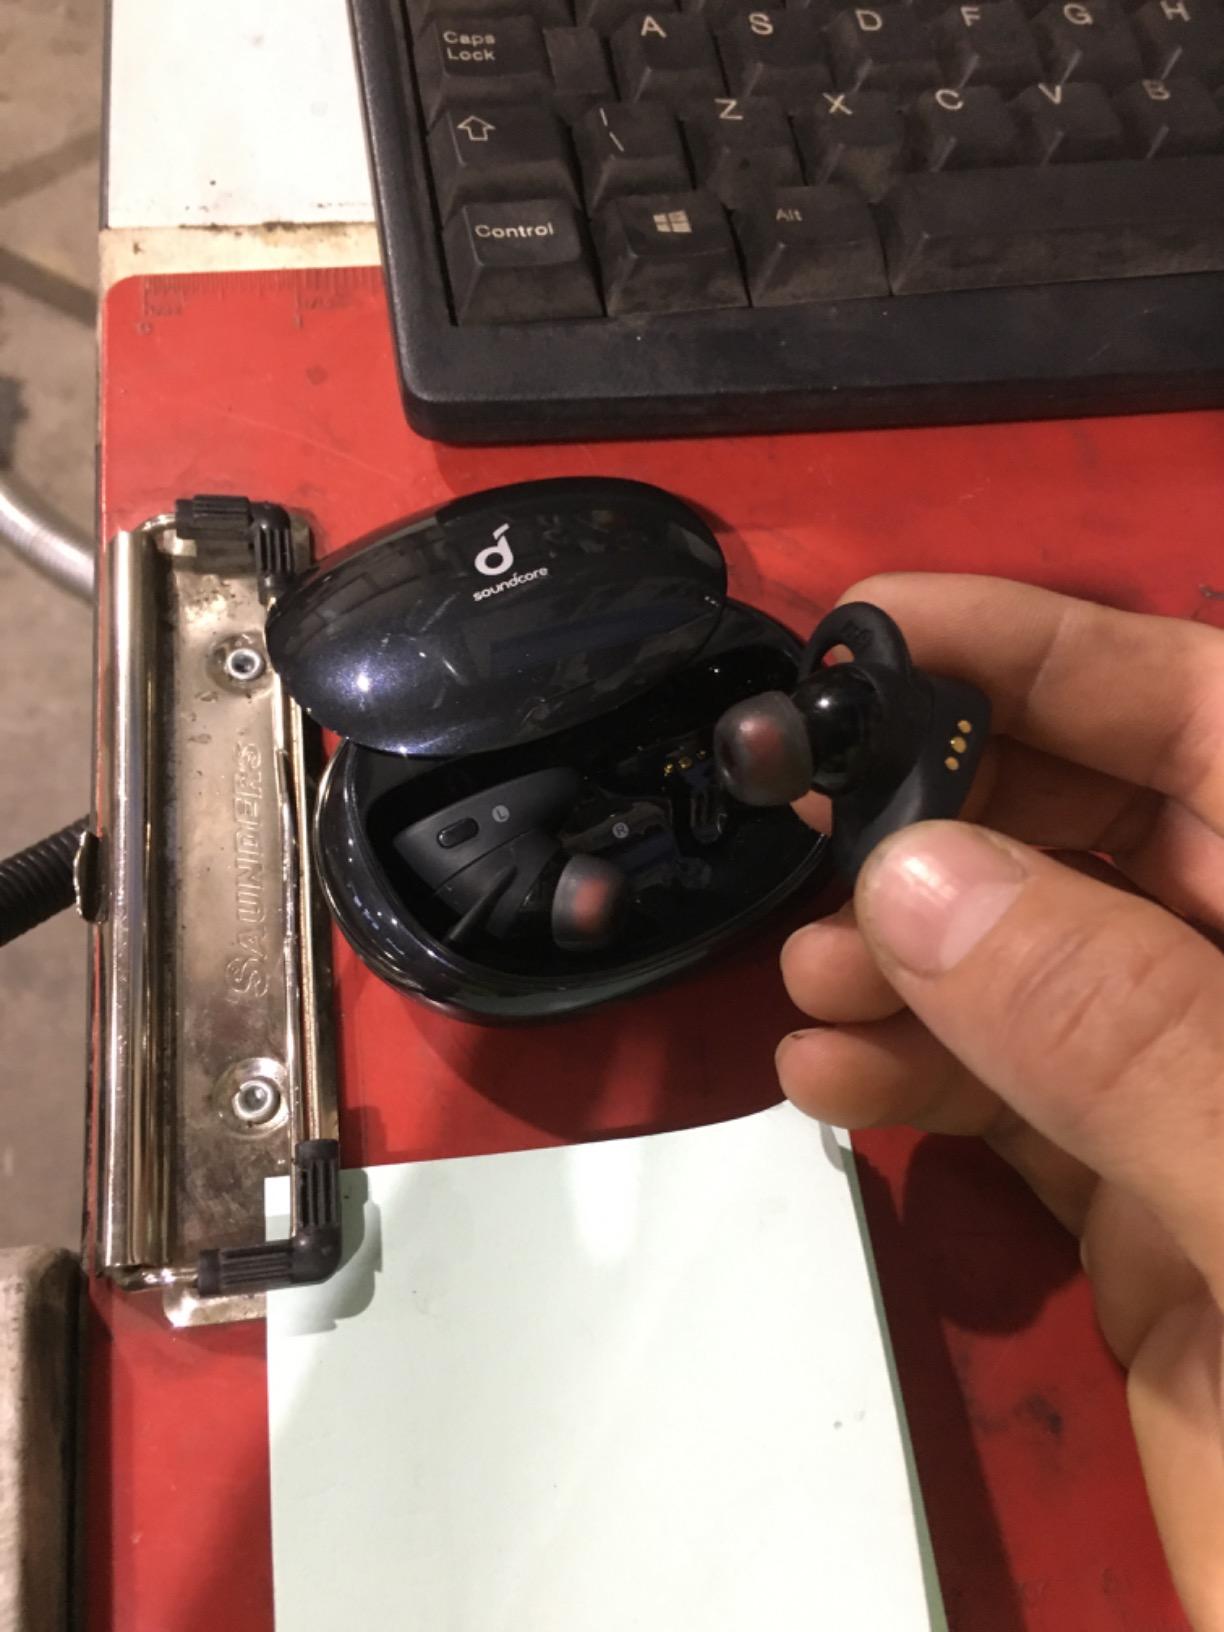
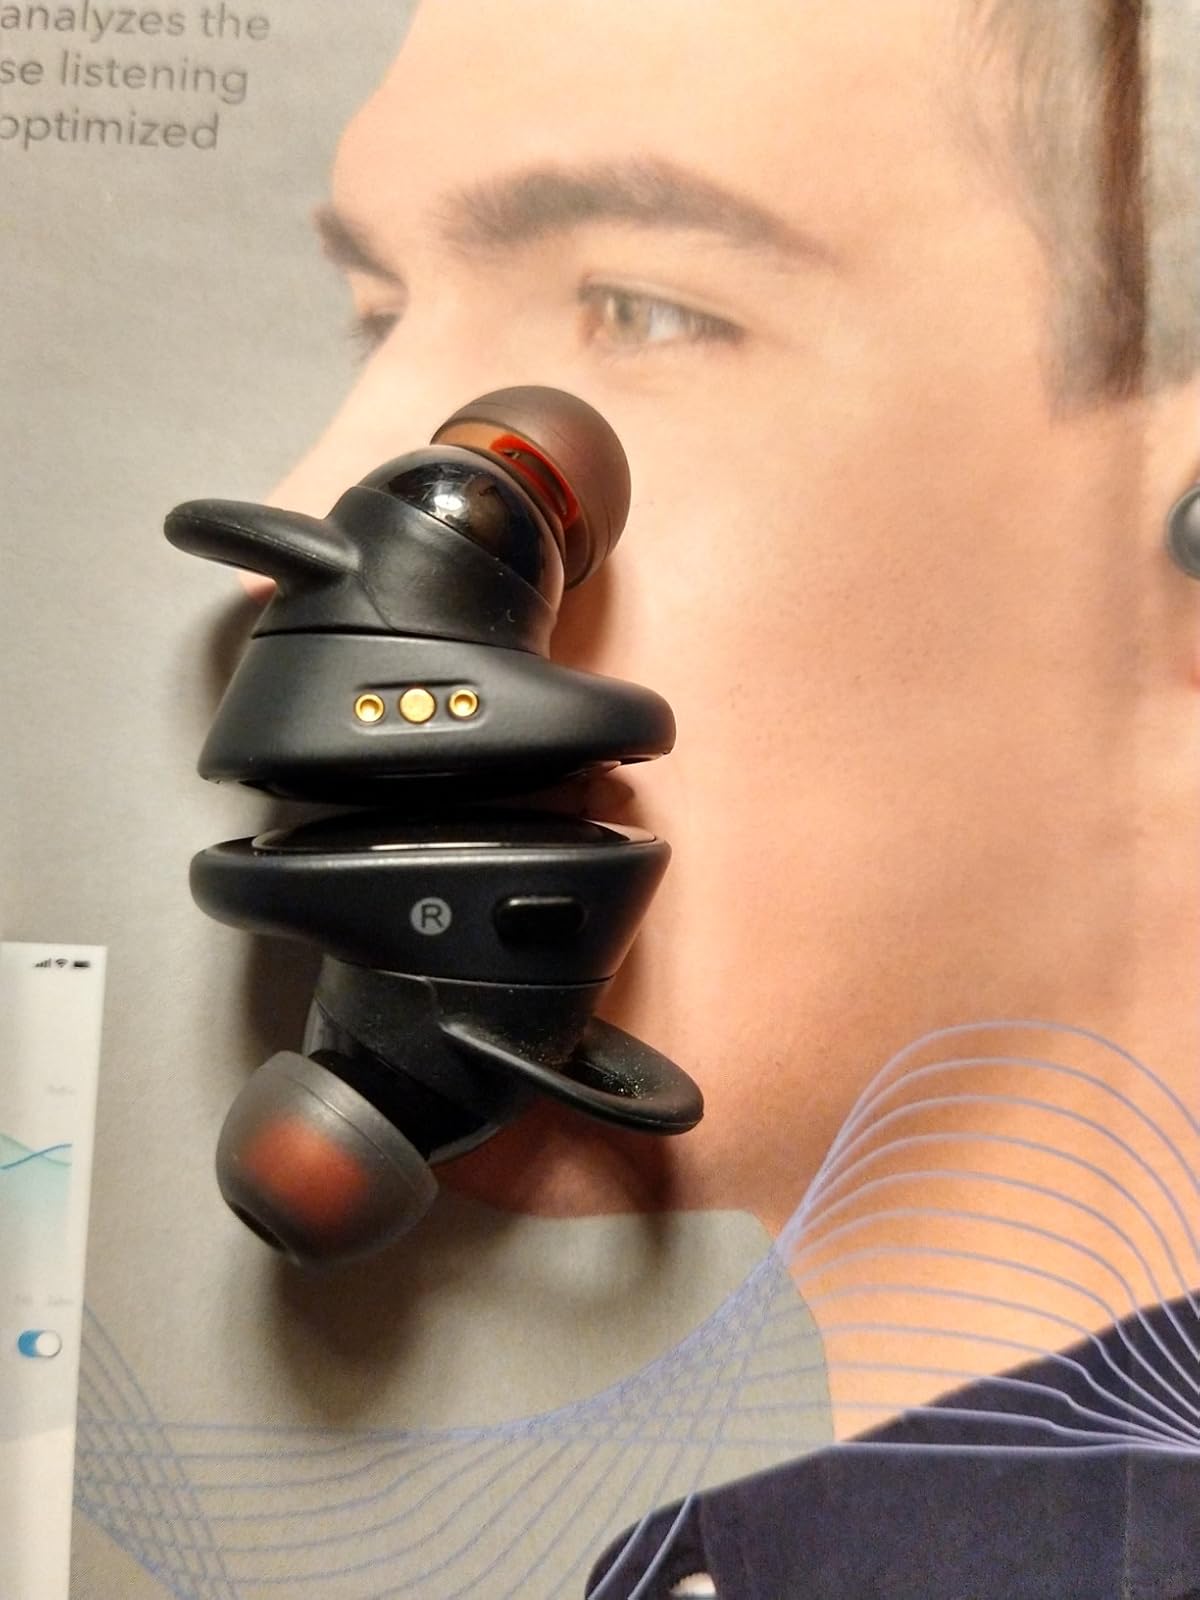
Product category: earbuds
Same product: yes